Linkin Park

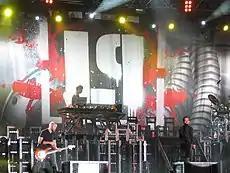

Linkin Park returned to the recording studios in 2006 to work on new material. To produce the album, the band chose producer Rick Rubin. Despite initially stating the album would debut sometime in 2006, it was delayed until 2007. The band had recorded thirty to fifty songs in August 2006, when Shinoda stated the album was halfway completed. Bennington later added that the new album would stray away from their previous nu metal sound. Warner Bros. Records officially announced that the band's third studio album, titled "Minutes to Midnight", would be released on May 15, 2007, in the United States. After spending fourteen months working on the album, the band members opted to further refine their album by removing five of the original seventeen tracks. The album's title, a reference to the Doomsday Clock, foreshadowed the band's new lyrical themes. "Minutes to Midnight" sold over 623,000 copies in its first week, making it one of the most successful debut week albums in recent years. The album also took the top spot on the Billboard Charts.